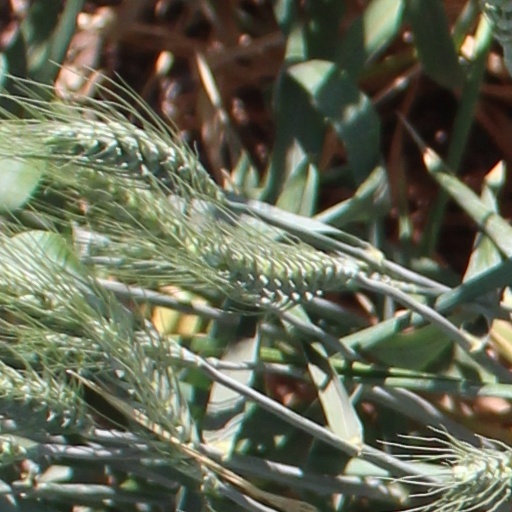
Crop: wheat